Performance and modelling of AC transmission

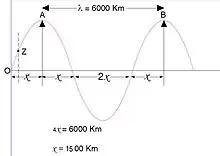
Comparison of wavelength to the line length

A transmission line with 60 km of length is very very small(formula_42 times) when compared with wavelength i.e. 6000 km. Up to 240 km (formula_43 times of wavelength) (250 km is taken for easy remembering) length of the line, current or voltage waveform is so small that it can be approximated to a straight line for all practical purposes. For line length of about 240 km parameters are assumed to be lumped (though practically these parameters are always distributed). Therefore, the response of transmission line for a length up to 250 km can be considered linear and hence the equivalent circuit of the line can be approximated to a linear circuit.